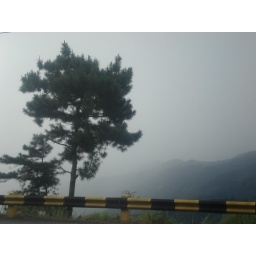
On our way to Baguio, our bus pulled over to the side of the road for a reason I can't recall.